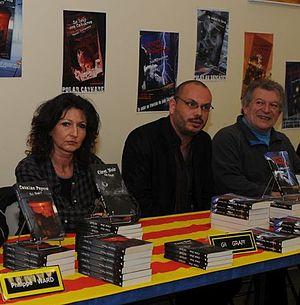
Gil Graff, Fabricio Cárdenas et Joan Tocabens à Canet-en-Roussillon (2011)
Les éditions Ultima Necat ont été fondées en 2012 à Perpignan par Florence Moreau alias Gil Graff et Philippe Salus, créateur des éditions Mare Nostrum et six autres passionnés de littérature.